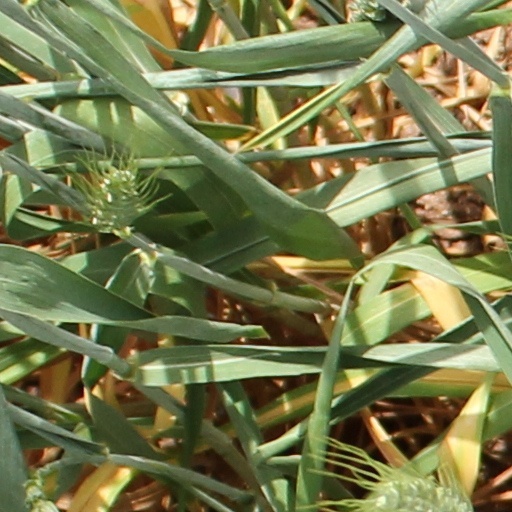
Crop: wheat